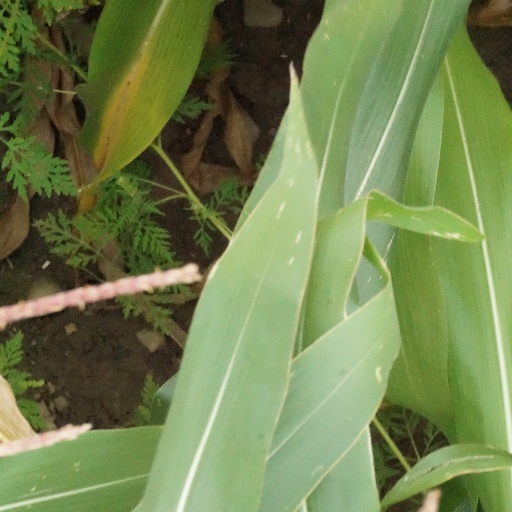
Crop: maize; corn